Paulist Fathers

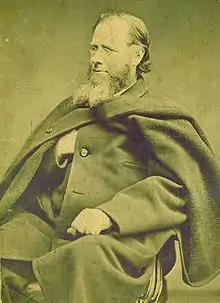
Founder Isaac Hecker, circa 1887

Isaac Hecker was a priest of the Congregation of the Most Holy Redeemer (Redemptorists), as were all the founding members of the Paulists. Following their conversion to Catholicism, they wanted to create an institute of priests that could evangelize the people of North America in ways that would be more effective than previous methods. Hecker advocated using the popular means of his day, primarily preaching, the public lecture circuit, and the printing press. Hecker's zeal was fueled by his conviction of the insufficiency of Protestantism. He considered it prophetically inevitable that the people of the United States would convert to the Catholic Church and a new Catholic civilization would begin.